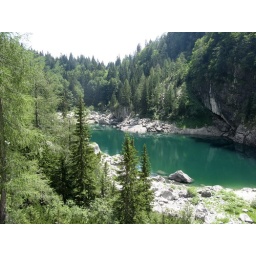
High altitude lake in the mountains